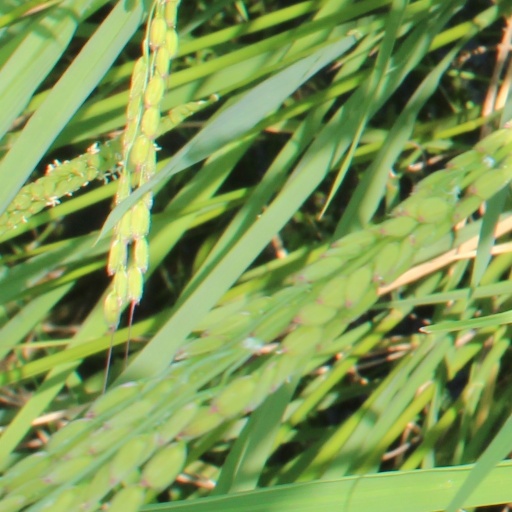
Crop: rice